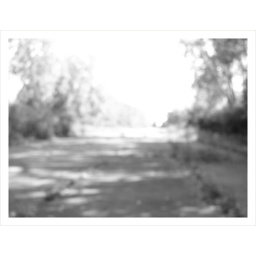
trees series in black and white